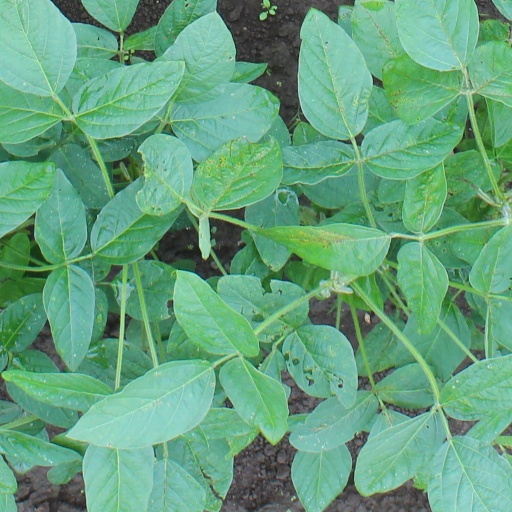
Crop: soybean